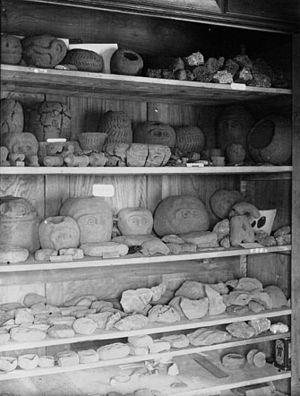
Musée de Glozel
Glozel est un hameau de la commune de Ferrières-sur-Sichon, situé dans le sud-est du département de l'Allier, au Nord du Massif Central, à une trentaine de kilomètres de Vichy, dans la montagne bourbonnaise.